2009 All-Ireland Senior Hurling Championship final

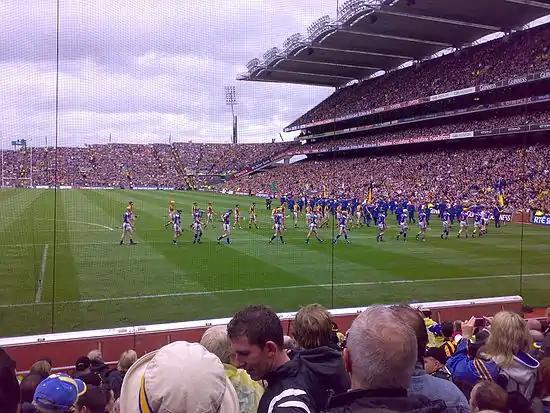
Both teams parade around Croke Park before the start of the game

An early effort on goal by Kilkenny's Henry Shefflin was blocked by Tipperary goalkeeper Brendan Cummins. Tipperary then entered the lead following a point by Lar Corbett and two frees converted by Eoin Kelly. However, five points were then scored by Kilkenny in quick succession, with Eddie Brennan, Eoin Larkin and Tommy Walsh amongst the scorers. Tipperary's Kelly followed by Lar Corbett twice then scored. Kelly scored his eighth point of the match to give Tipperary the lead seven minutes before half-time. Five of six scores at the end of the first half came from Kilkenny though; amongst the scorers were Shefflin and Brennan. The sides were level in score on seven occasions throughout the first half but by the end it was Kilkenny who led by 0–13 to Tipperary's 0–11.